Un tour de manège

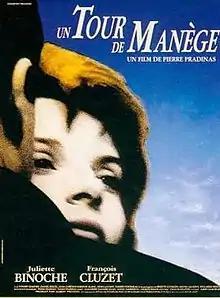
Film poster

Un Tour de Manège (a.k.a. "Roundabout" (UK), "Once Around the Park" (US)) is a 1989 French film starring Juliette Binoche, François Cluzet, Denis Lavant and Michel Aumont. It is the first and to date only film directed by the acclaimed French theatre director Pierre Pradinas. The film was shot on location in Paris in the summer of 1988.